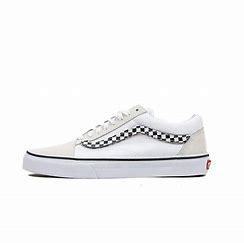
Brand: Vans
Model: UA Old Skool